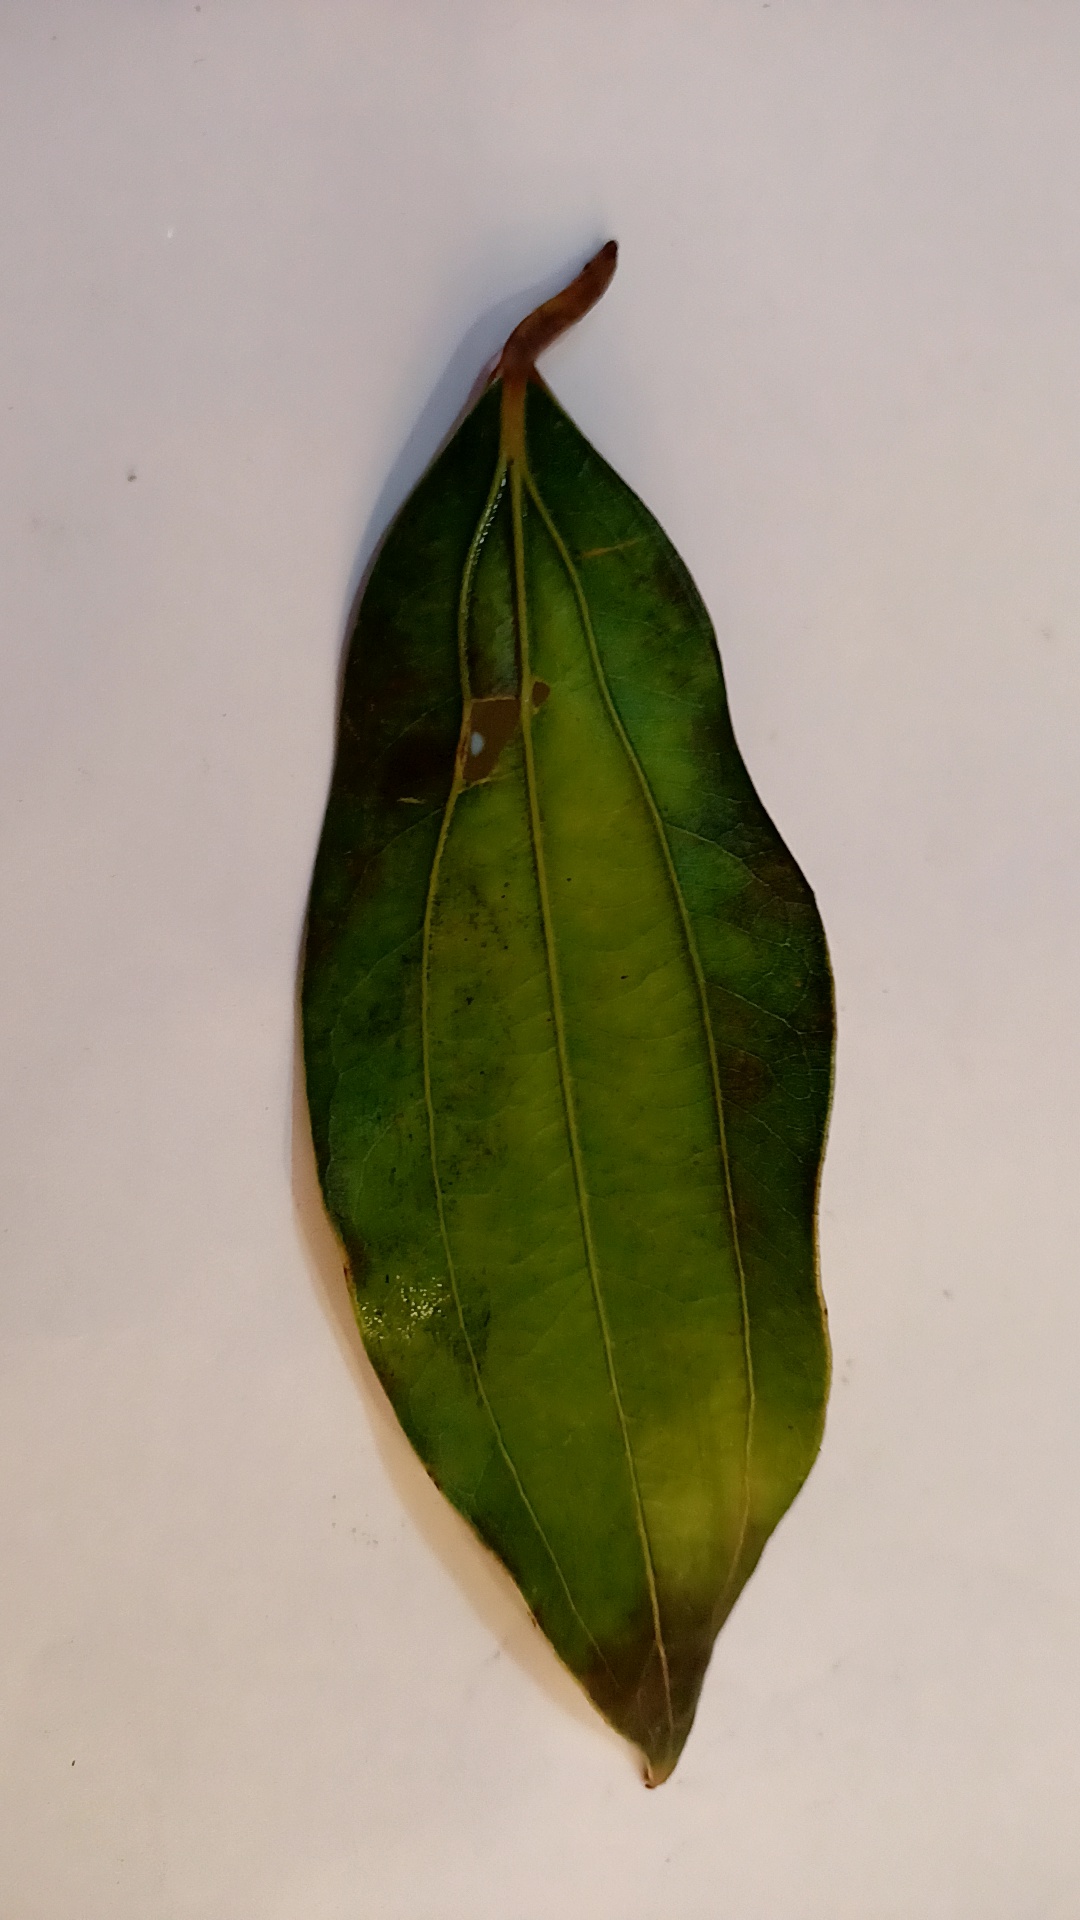
Label: Disease